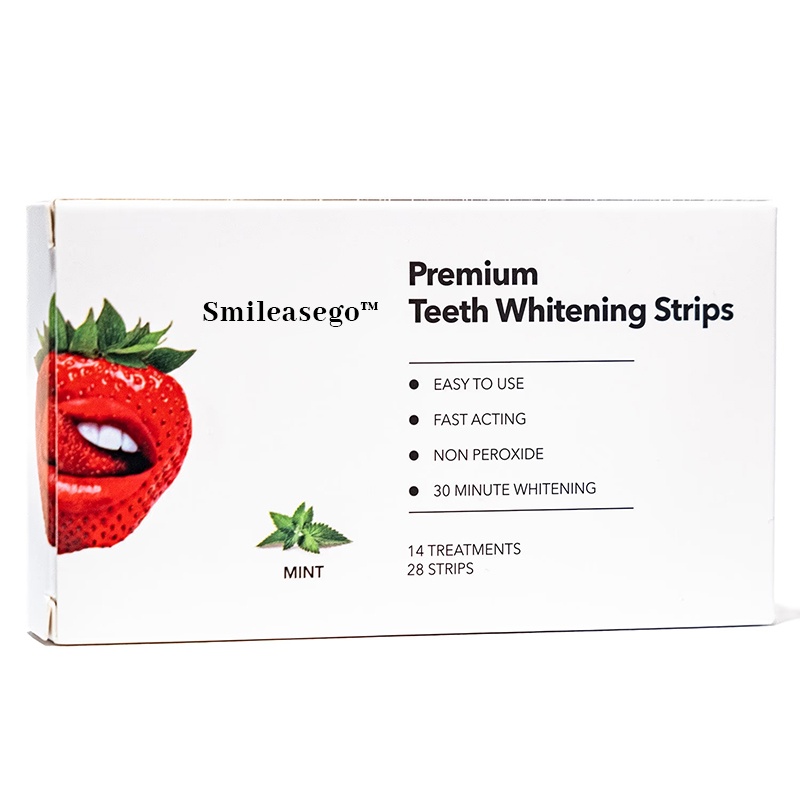
Smileasego™ Teeth Whitening Strips, Non-peroxide, Fluoride Free & Vegan, 28 Strips (14-day Treatment)
Brand: Dancezfmwa
Smileasego™ Teeth Whitening Strips: Say Goodbye to Stains And Unlock Your Brightest Smile You may notice stubborn stains on your teeth from daily life , like enjoying coffee, red wine, or other foods and drinks. These stains can be frustrating and may make you feel less confident about sharing your smile. If you ’ re tired of hiding your smile because of stained or discolored teeth, you ’ re not alone. You might also worry about tooth sensitivity or gum irritation caused by typical whitening products. We know what you need. That ’ s why we created Smileasego ™ Teeth Whitening Strips , a professional-grade, enamel-friendly solution that safely brightens your smile . How Smileasego ™ Teeth Whitening Strips Work There are many whitening strips that rely on peroxide-based formulas to achieve results. While effective for bleaching stains, peroxide can often lead to tooth sensitivity, gum irritation, and may compromise enamel strength with repeated use. Smileasego ™ delivers a peroxide-free and fluoride-free formula. This solution is designed to gently break down both surface and deeper stains without harsh chemicals. It achieves this through a combination of enamel-safe agents that effectively target discoloration from coffee, red wine, or smoking. The result is a noticeably whiter smile that is achieved gently, making it an ideal choice for those with sensitive teeth or gums. ✨ Easy and Comfortable to Use Smileasego ™ strips easily apply to your teeth and stay firmly in place with our no-slip technology. Experience a comfortable fit that lets you go about your day while whitening your smile without complicated steps. ✨ The 14-Day Process Smileasego ™ whitening strips are thin and virtually invisible. They are designed to mold comfortably to the shape of your teeth. During each 30-minute session, the active ingredients gently target stain molecules, breaking them apart without aggressive penetration of the enamel. This process ensures effective whitening that is safe for your teeth. ✅ Days 1-7: You will notice gradual lightening as surface stains are gently dissolved. ✅ Days 8-14: The whitening reaches deeper stains, resulting in a brighter smile without sensitivity. Your teeth will achieve a natural-looking whiteness. ✨ Inside Smileasego ™ Teeth Whitening Strips Our formula includes scientifically chosen components to brighten teeth safely and effectively. Sodium Bicarbonate: Helps remove surface stains. Menthol: Provides a fresh, clean feeling without irritants. Sodium Chlorite: Known for its stain-lifting properties without the harshness of peroxide. Glycerin & Aqua: Keep teeth hydrated during the process, minimizing sensitivity. Why You'll Love Smileasego ™ Teeth Whitening Strips ✔ Gentle on Sensitive Teeth: Our peroxide-free and fluoride-free formula effectively whitens without causing sensitivity or gum irritation. ✔ Noticeably Brighter Smile: See visible results in just 14 days, lifting both surface and deeper stains for a naturally whiter look. ✔ Easy and Secure Fit: No-slip technology keeps strips firmly in place, making them simple to apply and comfortable to wear. ✔ Enamel-Safe Whitening: Whitens without harsh chemicals, protecting your tooth enamel while removing stains from coffee, wine, and more. Dentist Recommended "Smileasego ™ ’ s gentle, non-peroxide formula impresses me a lot. It effectively lifts stains from coffee and wine while being safe for the enamel and gentle on the gums. I confidently recommend it to my patients who want visibly whiter teeth without the discomfort." — Dr. Sarah Jenkins DDS, Board-Certified Cosmetic Dentist, Los Angeles, CA How To Use 1. Open sachet to reveal two whitening strips. 2. Dry your teeth to help apply the strips easier. 3. Place lower teeth strip first, then place the upper teeth firmly after. 4. Leave for 30 minutes, avoid eating or drinking. 5. Remove both strips and expect healthy and radiant results without pain or sensitivity. FAQs Q: Whats included? A: In every box of Teeth Whitening Strips you will receive 28 strips = 14 applications. Q: Why am I getting patches? Are white spots/blotches normal? A: Rest assured any patches are totally normal and will fade with further use to be a fab white shade all over. This can be totally normal when you first start your whitening journey as some areas of your teeth respond quicker to whitening than others due to staining being more prominent in certain areas and shouldn't cause any concern. Q: Can I use the strips longer then 30mins? A: For best results we recommend no longer then 30mins! Q: What are the Ingredients? A: Our strips whiten your teeth by gently penetrating and dissolving the stains that have built up over time. The special peroxide-free formulation is designed to remove stains without causing pain or sensitivity. The key ingredients in our whitening strips are Sodium Chlorite and Sodium Bicarbonate. The full list of ingredients are: Propylene Glycol, Aqua, Glycerin, Carbomer, Cellulose Gum, EDTA, Menthol, PVP, Sodium Bicarbonate . See Their Transformation “Great product. Really whitening well . I saw improvements since the first use. Still not done with the whole package and the difference its major. M ake sure not to leave past 30 minutes because your teeth will hurt.” — Carmen , verified purchase “I really loved this product, easy to use and very effective. I recommended to use it every night before going to bed. Worked decently well, noticeable difference . ” — Richard, verified purchase “i’m not even done with testing these white strips this is probably my fourth treatment and LOOK AT THAT DIFFERENCE! it’s amazing super excited to see the end results . ” — Karen, verified purchase “ I ’ve even been drinking coffee and the strips still do wonders. Definitely took all the stains off of my teeth without making them sensitive. I’ve bought this twice. Love it.” — Claudia, verified purchase
Category: Health & Beauty > Personal Care > Oral Care > Teeth Whiteners > Whitening Strips